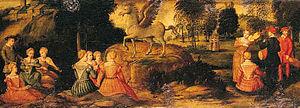
Pégase est un cheval ailé divin, l'une des créatures fantastiques les plus célèbres de la mythologie grecque. Généralement blanc, ayant pour père Poséidon, Pégase naît avec son frère Chrysaor du sang de la Gorgone Méduse, lorsqu'elle est décapitée par le héros Persée. D'après les poètes gréco-romains, il monte au ciel après sa naissance et se met au service de Zeus, qui le charge d'apporter les éclairs et le tonnerre sur l’Olympe.